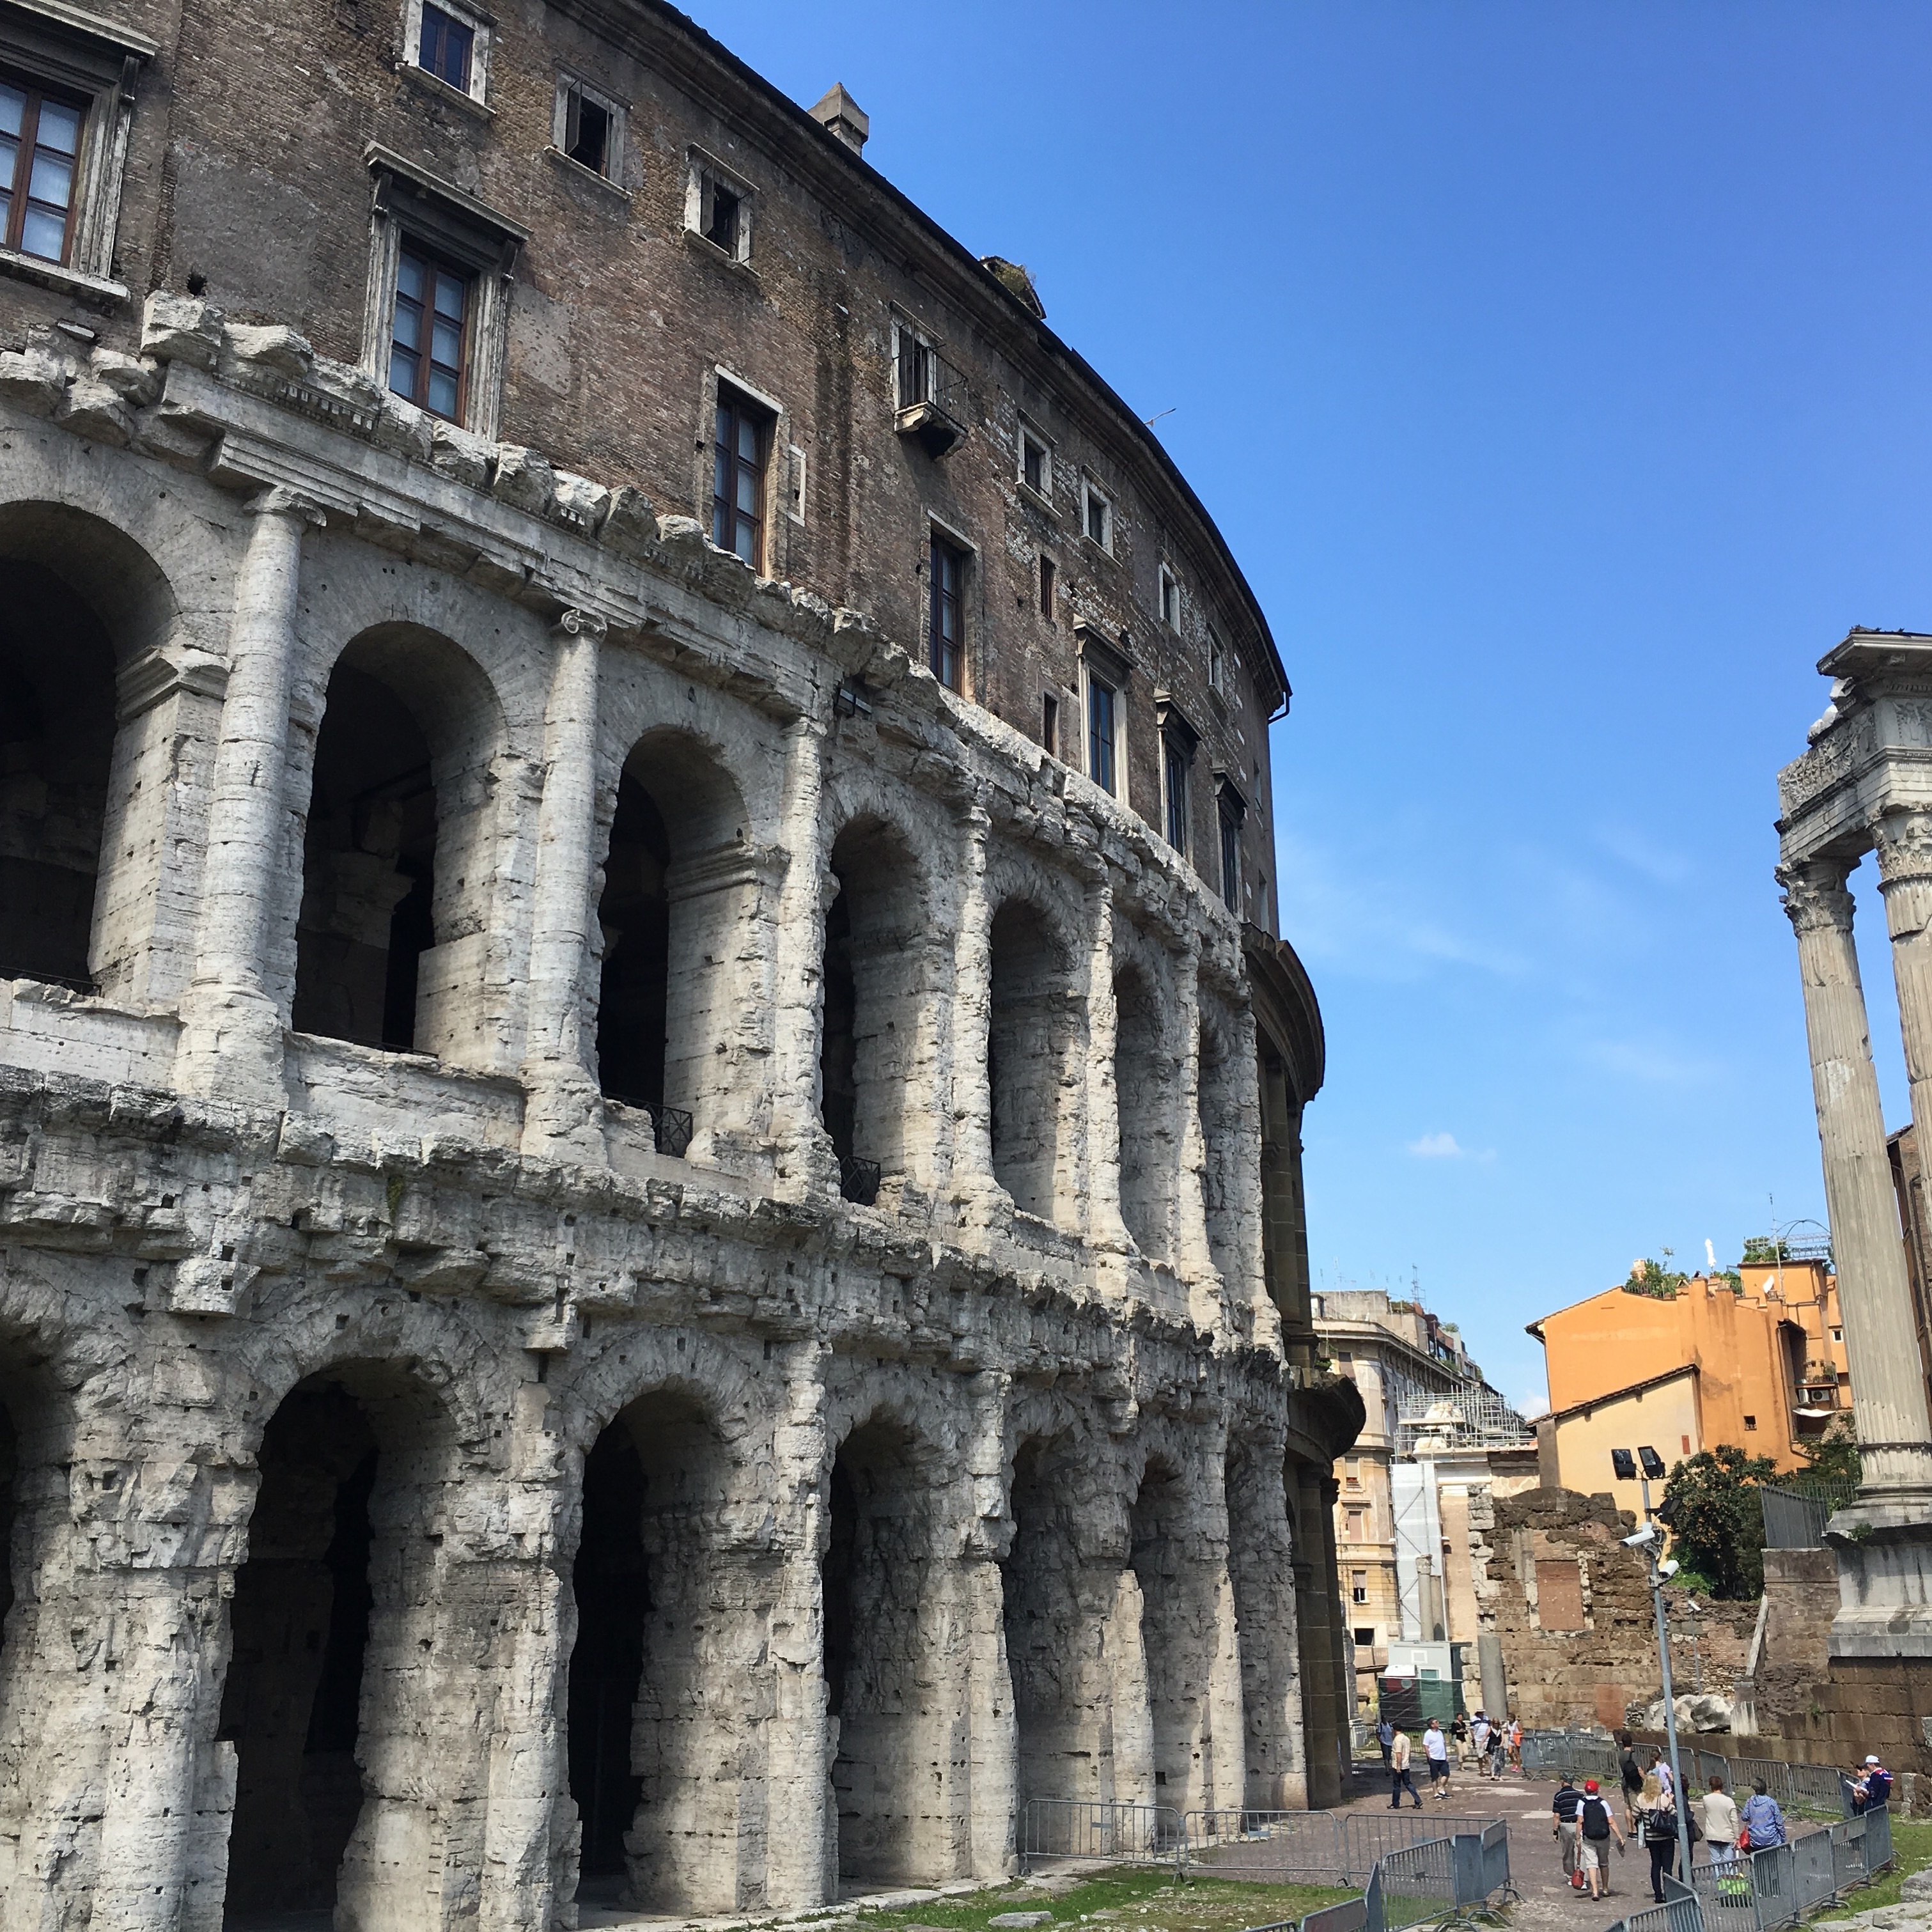
architecture, structure, building, palace, monument, travel, arch, landmark, facade, tourism, amphitheatre, ruins, history, basilica, ancient rome, historic site, ancient history, human settlement, ancient roman architecture